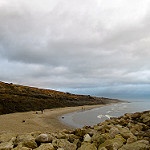
Scene: Outdoor